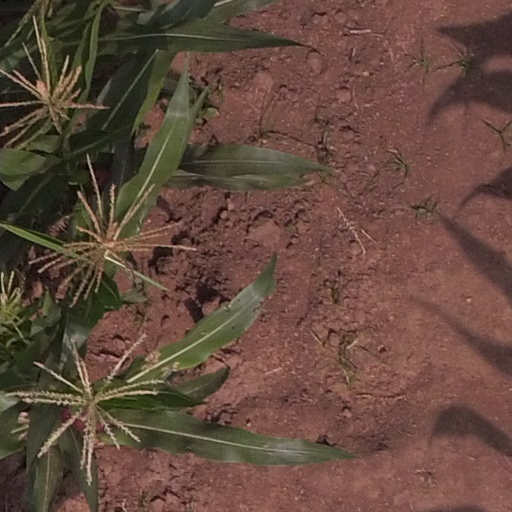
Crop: maize; corn